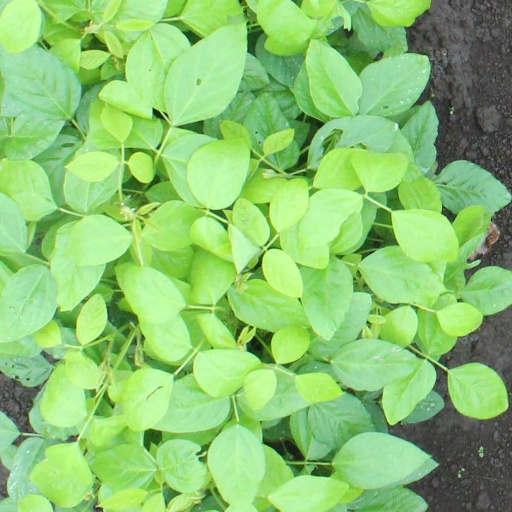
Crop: soybean